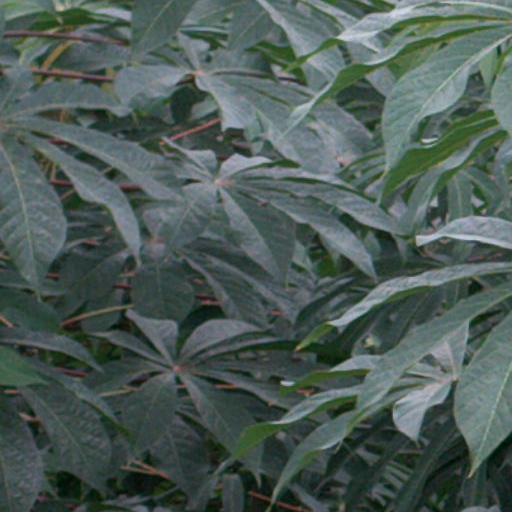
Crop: cassava